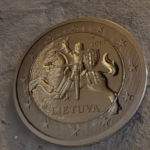
Coin value: 2euro
Country: lt
Edition: standard